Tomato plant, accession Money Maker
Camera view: bottom (45 deg); turntable rotation: 270 degrees
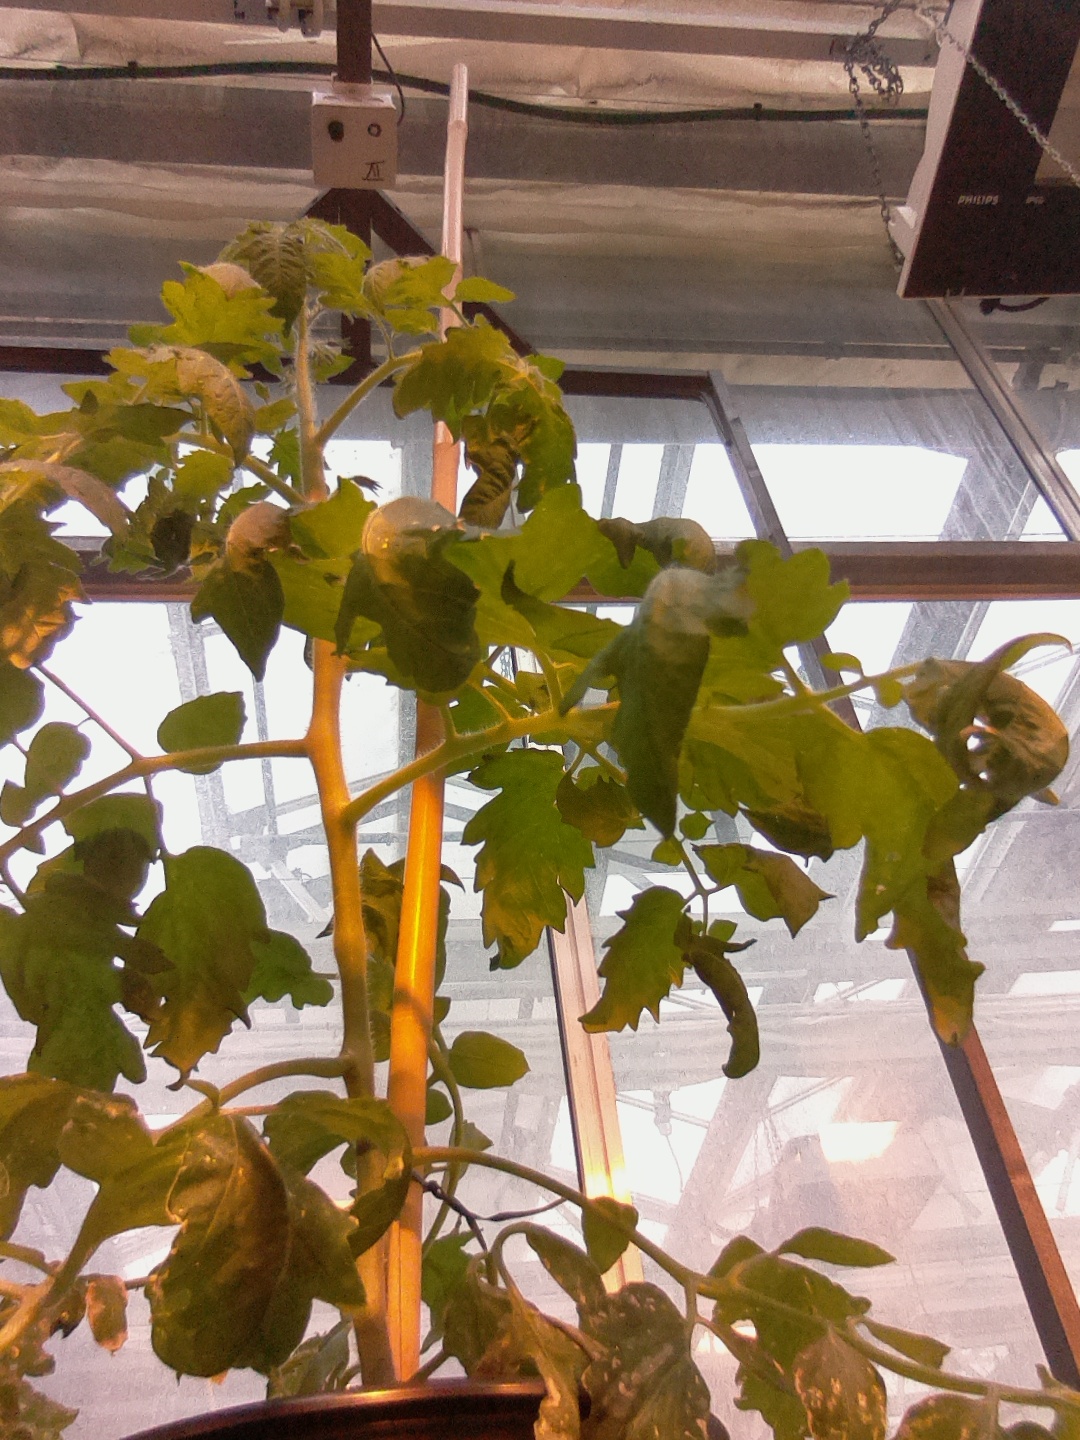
BBCH growth stage 53: 3 inflorescences visible